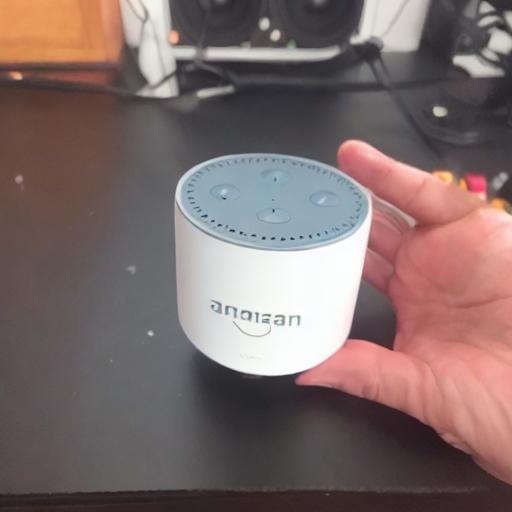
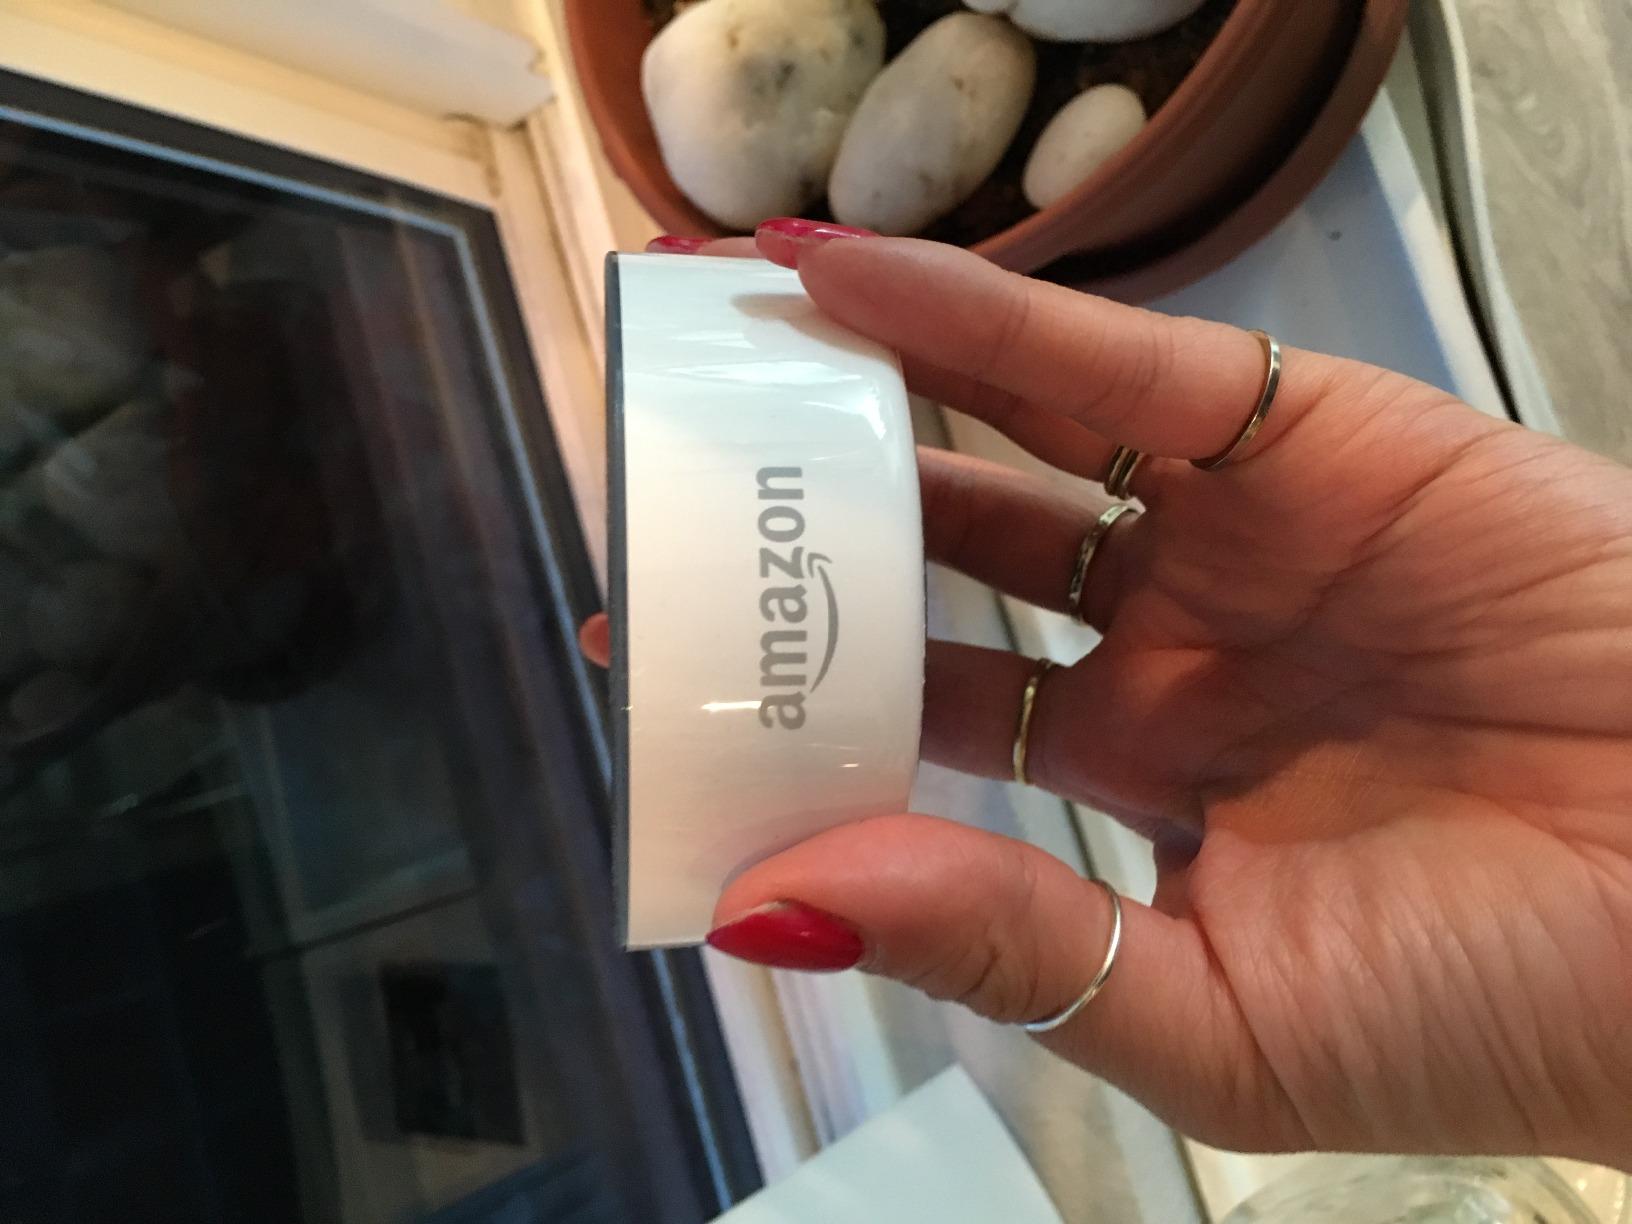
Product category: speaker
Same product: no